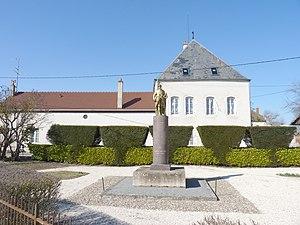
Monument aux morts, Aiserey (Côte d'Or, Bourgogne, France)